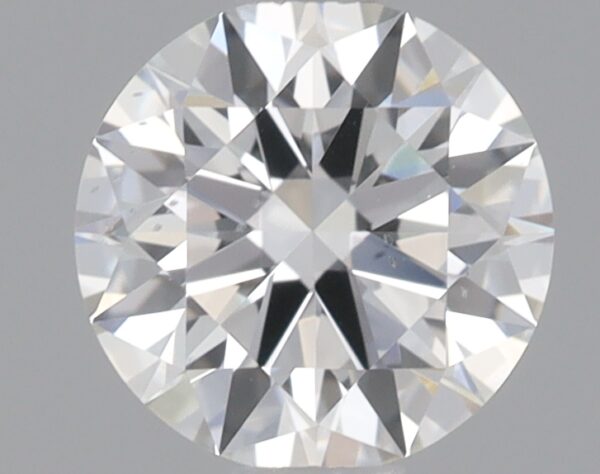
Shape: round
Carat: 0.71
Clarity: VS2
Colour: H
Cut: IDEAL
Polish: EX
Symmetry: EX
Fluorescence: NONE
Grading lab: IGI
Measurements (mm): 5.77 x 5.79 x 3.49